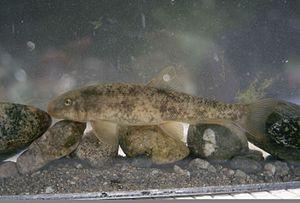
Catostomus est un genre de poissons téléostéens de la famille des Catostomidae et de l'ordre des Cypriniformes. La plupart des membres du genre sont originaires d'Amérique du Nord, mais Catostomus catostomus se rencontre également en Russie.